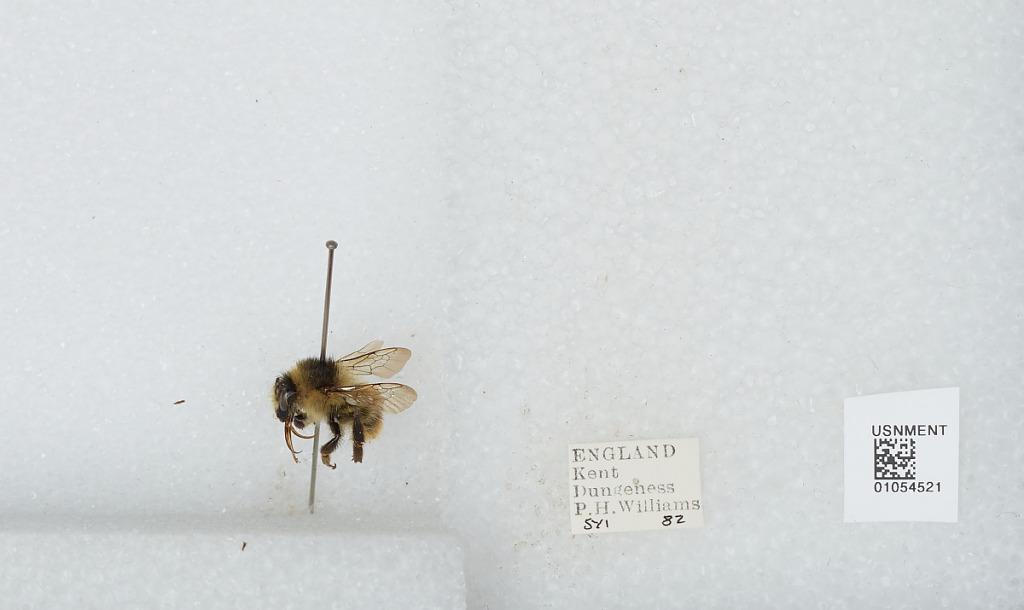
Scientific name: Bombus sp.
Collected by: P. Williams
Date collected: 1982-2-5
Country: United Kingdom
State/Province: England
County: Kent
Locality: Dungeness
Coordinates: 50.9167, 0.9667